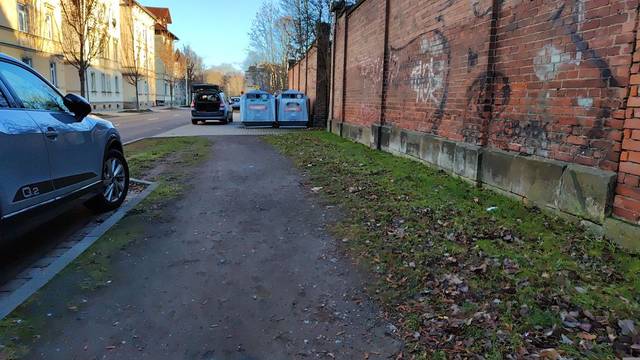
Region: Germany
Coordinates: 50.948, 10.714